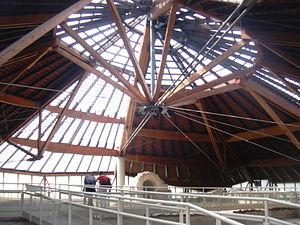
Les thermes romains de Weissenburg sont un ensemble thermal d'époque romaine, dans l'antique cité de Biriciana, province romaine de Rhétie sur les Limes, situé en périphérie de la ville moderne de Weißenburg in Bayern. Cet ensemble a été découvert en 1977 et intégré dans un musée en 1983.